Sonodynamic therapy

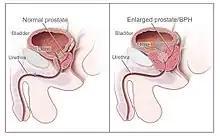
Benign prostatic hyperplasia

Prostate cancer is the second cause of cancer and the most common malignancy associated with deaths in men worldwide. Current methods of treatments are invasive resection therapy, radiation therapy, and prostatectomy that can cause complications such as incontinence, impotence, and damage to surrounding organs and tissues. Current studies have shown success in using SDT as a stand-alone treatment. SDT uses mitochondria related apoptosis for the reduction of cell viability. SDT for prostate cancer treatment has also been used alongside chemotherapeutics such as docetaxel microbubbles. This has shown to enhance the effects of docetaxel through a reduction in tumor perfusion and enhanced necrosis and apoptosis. The SDT and docetaxel group showed reduction in tumor growth. Overall, the use of SDT has shown promising results in prostate cancer treatment.